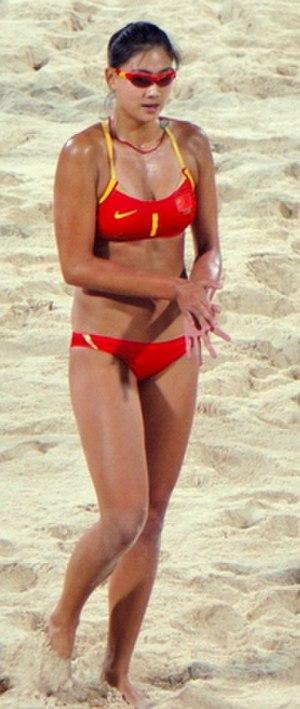
Xue Chen, née le 18 février 1989 à Nanping, est une joueuse de beach-volley chinoise. Elle fait équipe avec sa compatriote Zhang Xi, formant la paire à succès Xue-Zhang Xi. Le duo a notamment remporté les Championnats du monde de beach-volley à Stare Jablonki en 2013, battant en finale la paire allemande Karla Borger & Britta Büthe.